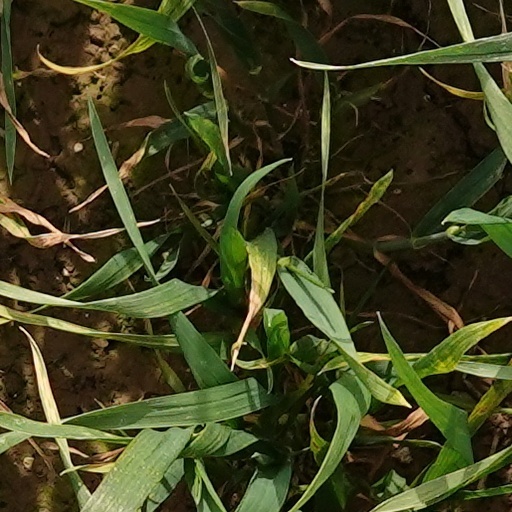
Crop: wheat